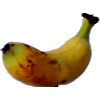
Label: banana_lady_finger